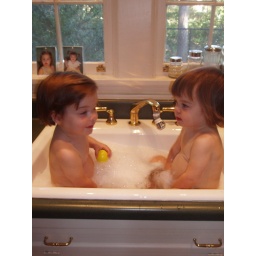
bathtime in the kitchen sink